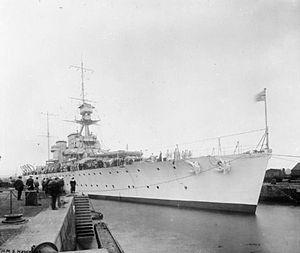
Le HMS Hawkins est un croiseur lourd, navire de tête de sa classe construit pour la Royal Navy pendant la Première Guerre mondiale.